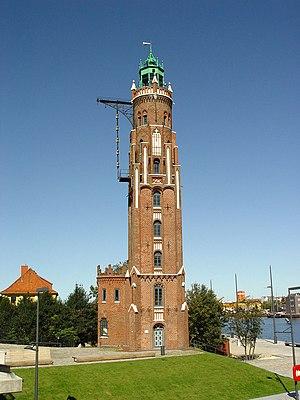
Cet article recense les timbres d'Allemagne émis en 2007 par la Deutsche Post World Net.